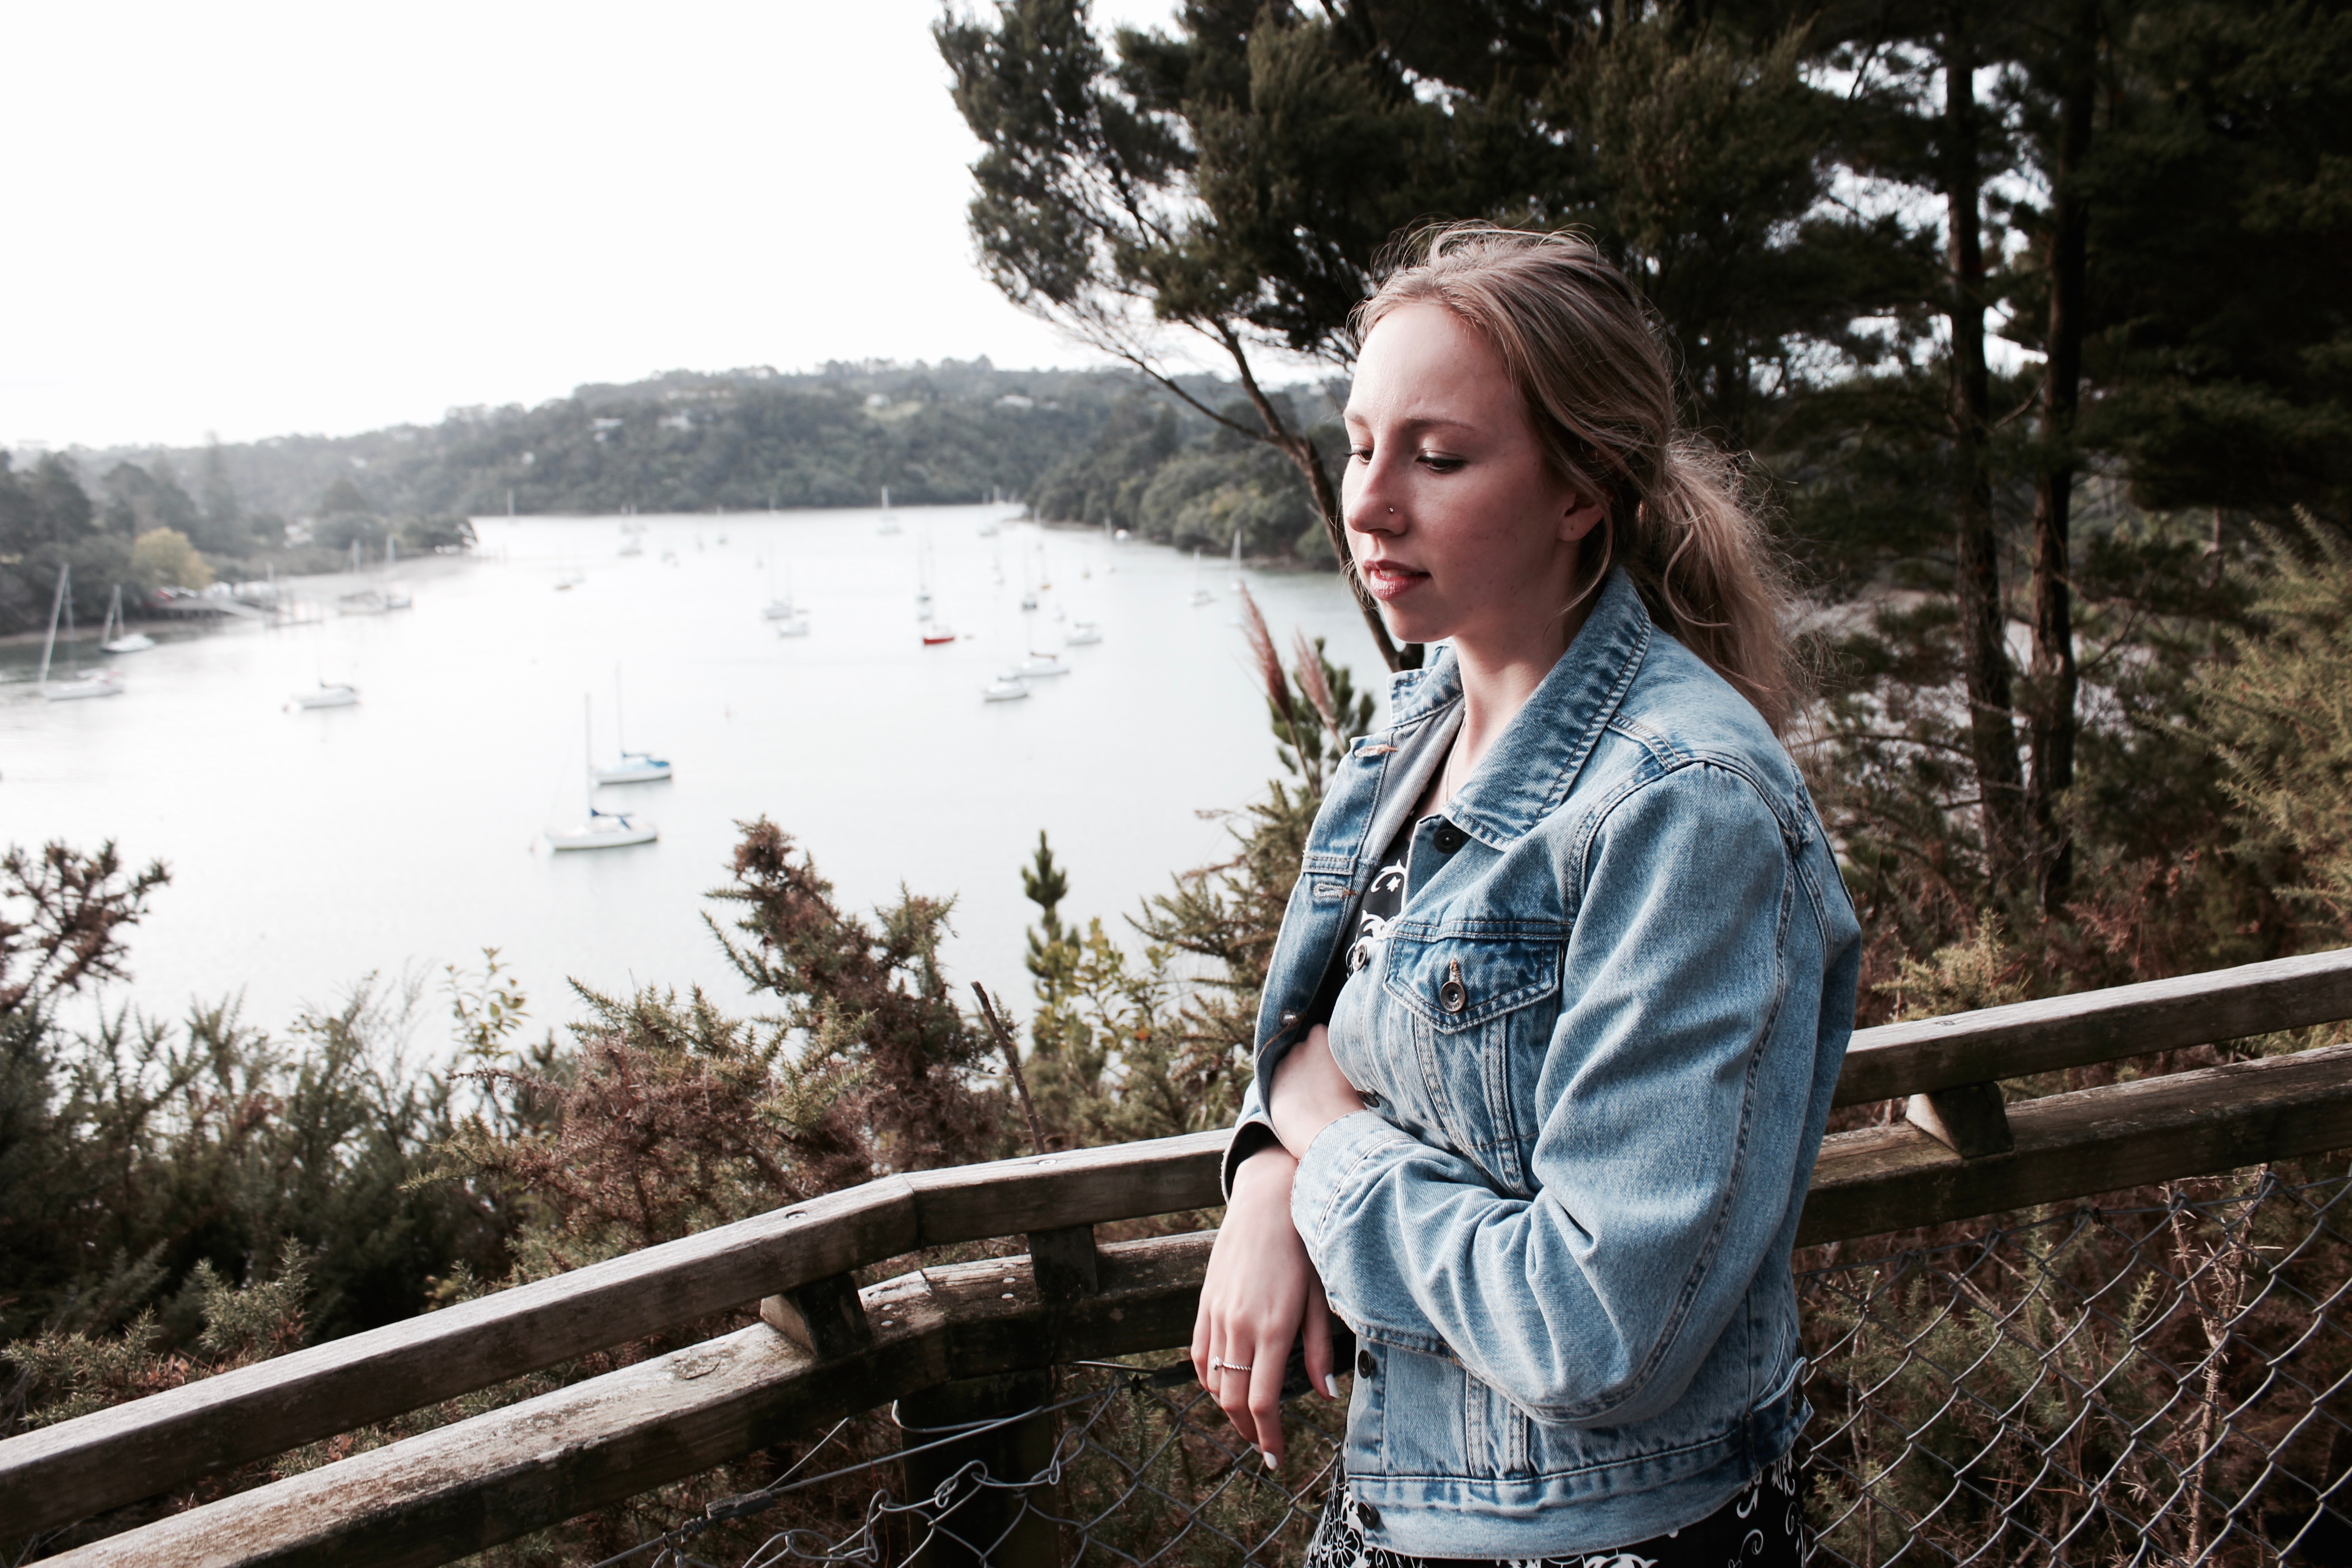
tree, snow, winter, spring, season